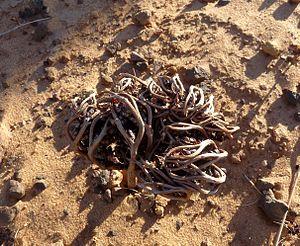
Rose de Jéricho au pied des monts Zarga (Adrar, Mauritanie).
Les monts Zarga sont un petit massif essentiellement gréseux de Mauritanie, situé dans la région de l'Adrar, à une trentaine de kilomètres à l'ouest-sud-ouest de Chinguetti.